Terry Crews

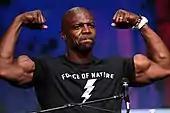
Crews has predominantly portrayed comedic characters, sometimes playing off of his athletic physique.

Crews has appeared mainly in comedic roles, such as President Camacho in "Idiocracy", but he later found success in action roles beginning with his part as Hale Caesar in "The Expendables" series, which saw him make his first appearance in a film sequel. Although he has managed to sustain an athletic physique in his career as an actor, Crews has avoided being type-cast as a muscle-bound action hero and has attained critical success through exploiting the contrast of his elaborate character comedy with his physique, which extends to the point of even mocking the stereotype of the gym-obsessed bodybuilder. This contrast has also led to sustained work as part of various humorous Old Spice TV commercials.